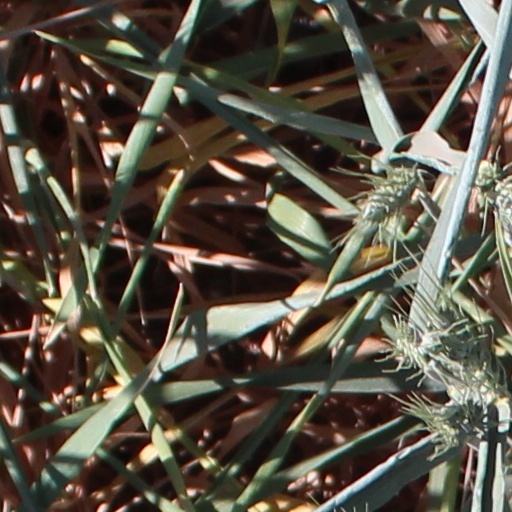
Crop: wheat